Crazy Love (Michael Bublé album)

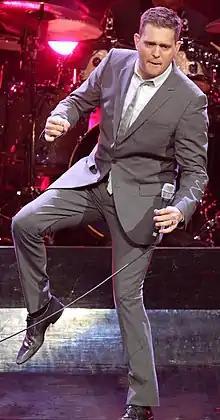
Bublé performing in Sydney as a part of the Crazy Love Tour in February 2011

"Crazy Love" received generally positive reviews from music critics upon its release. At Metacritic, which assigns a normalized rating out of 100 given to reviews from mainstream critics, the album received an average score of 75, which indicates "generally favorable reviews". Matt Collar of AllMusic gave the album four out of five stars and commended the album for being Bublé's "most stylistically wide-ranging album", adding that it is also "his brightest, poppiest, and most fun [album]". Gary Graff of "Billboard" commended the album's "curveballs", noting that they gave "the album some additional cheek". Graff concluded the review, writing ""Crazy Love" is another step in Bublé's creation of his own kind of songbook, and there's nothing necessarily crazy about that." Stephen Holden of "The New York Times" complimented Bublé for being "appreciative of the past but not reverential" and also noted that "he juxtaposes pre-rock, rock and soul classics without favoring one style over another." Holden concluded the review with "What the creators imparted with an edge of warning, Mr. Bublé turns into a whoop-it-up celebration of nightlife and the mating game, in which the thrill and excitement are worth the risks."